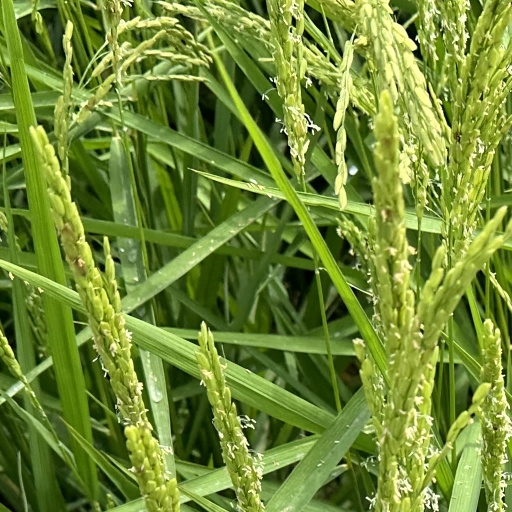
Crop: rice